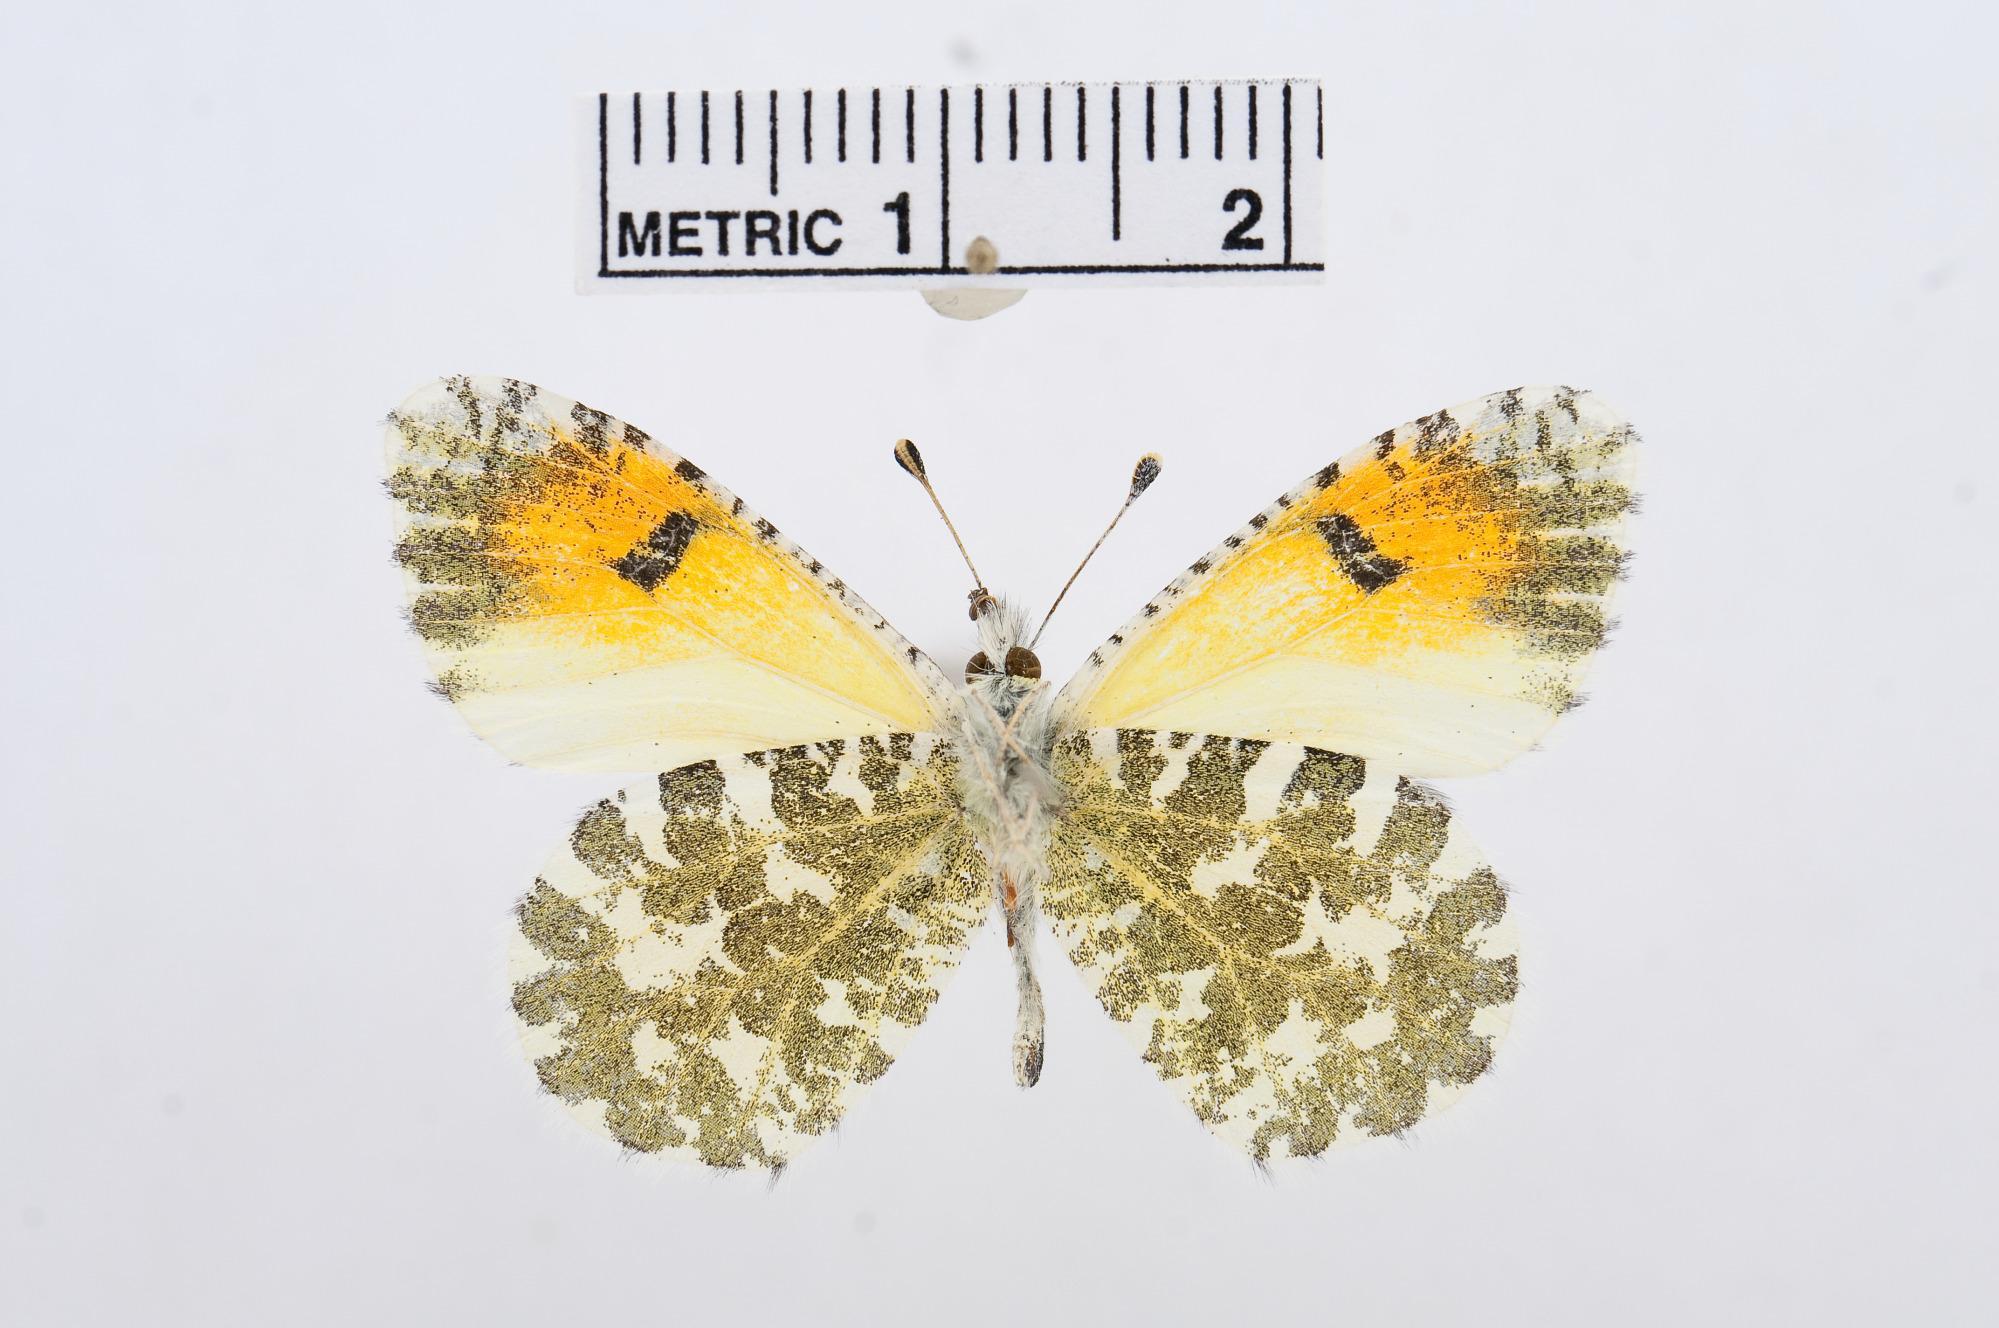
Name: Anthocharis cethura
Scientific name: Anthocharis cethura
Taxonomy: Animalia, Arthropoda, Hexapoda, Insecta, Lepidoptera, Pieridae, Pierinae